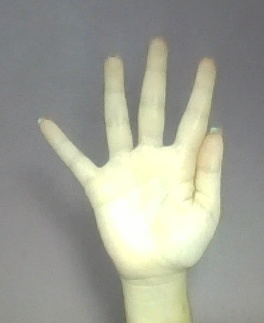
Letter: sheen